Home Front (2020 film)

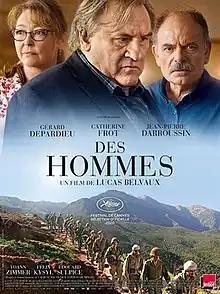
Film poster

Home Front is a 2020 French drama film directed by Lucas Belvaux adapted by a novel of Laurent Mauvignier. It was selected to be shown at the 2020 Cannes Film Festival.